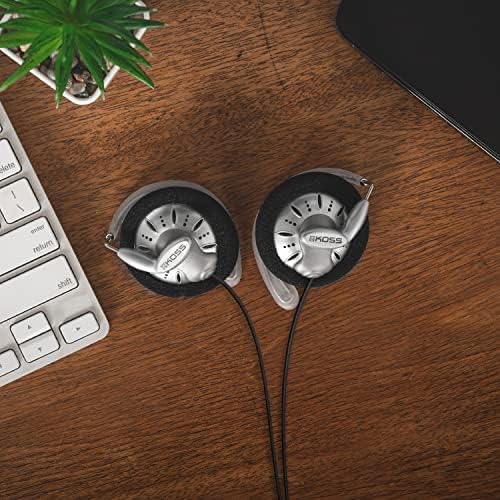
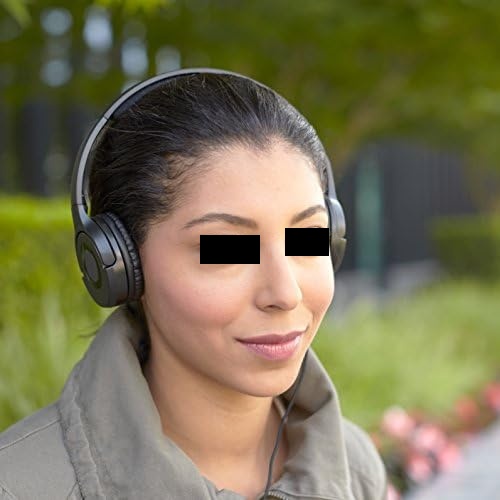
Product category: headphones
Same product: no